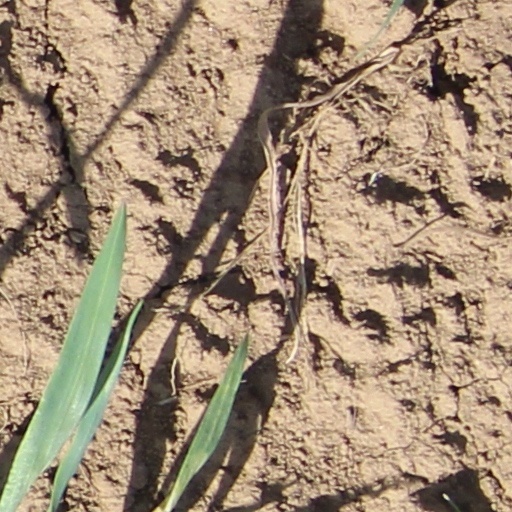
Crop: wheat